24th Brigade (Australia)

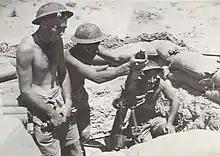
Soldiers loading a mortar tube in a desert position

In late October, the Allies went on the offensive, launching the Second Battle of El Alamein. The 9th Division was assigned a role in the initial break-in effort, attacking around Tel el Eisa. As a part of this effort, the 24th Brigade launched a diversionary assault around the coast against the 15th Panzer Division. As initial efforts to achieve a break in were only partially successful, the 20th and 26th Brigades, having achieved some success in their areas, struck north in a renewed effort. Later, the 24th Brigade took over from the 26th which was heavily depleted from its efforts; together with the 2/3rd Pioneers they repelled a German counter-attack, securing the Allied break-in, which was achieved in early November through the positions captured by the 20th Brigade. During the fighting in early November, the brigade's commander, Godfrey was mortally wounded by an artillery barrage, and was replaced by Brigadier Bernard Evans, previously of the 2/23rd Battalion. In the wake of the break-in effort, other Allied units exploited their success, and after carrying out mopping up operations, the 24th Brigade was withdrawn back to Palestine, in preparation for the 9th Division's return to Australia for future operations in the Pacific against the Japanese.